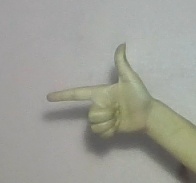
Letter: yaa